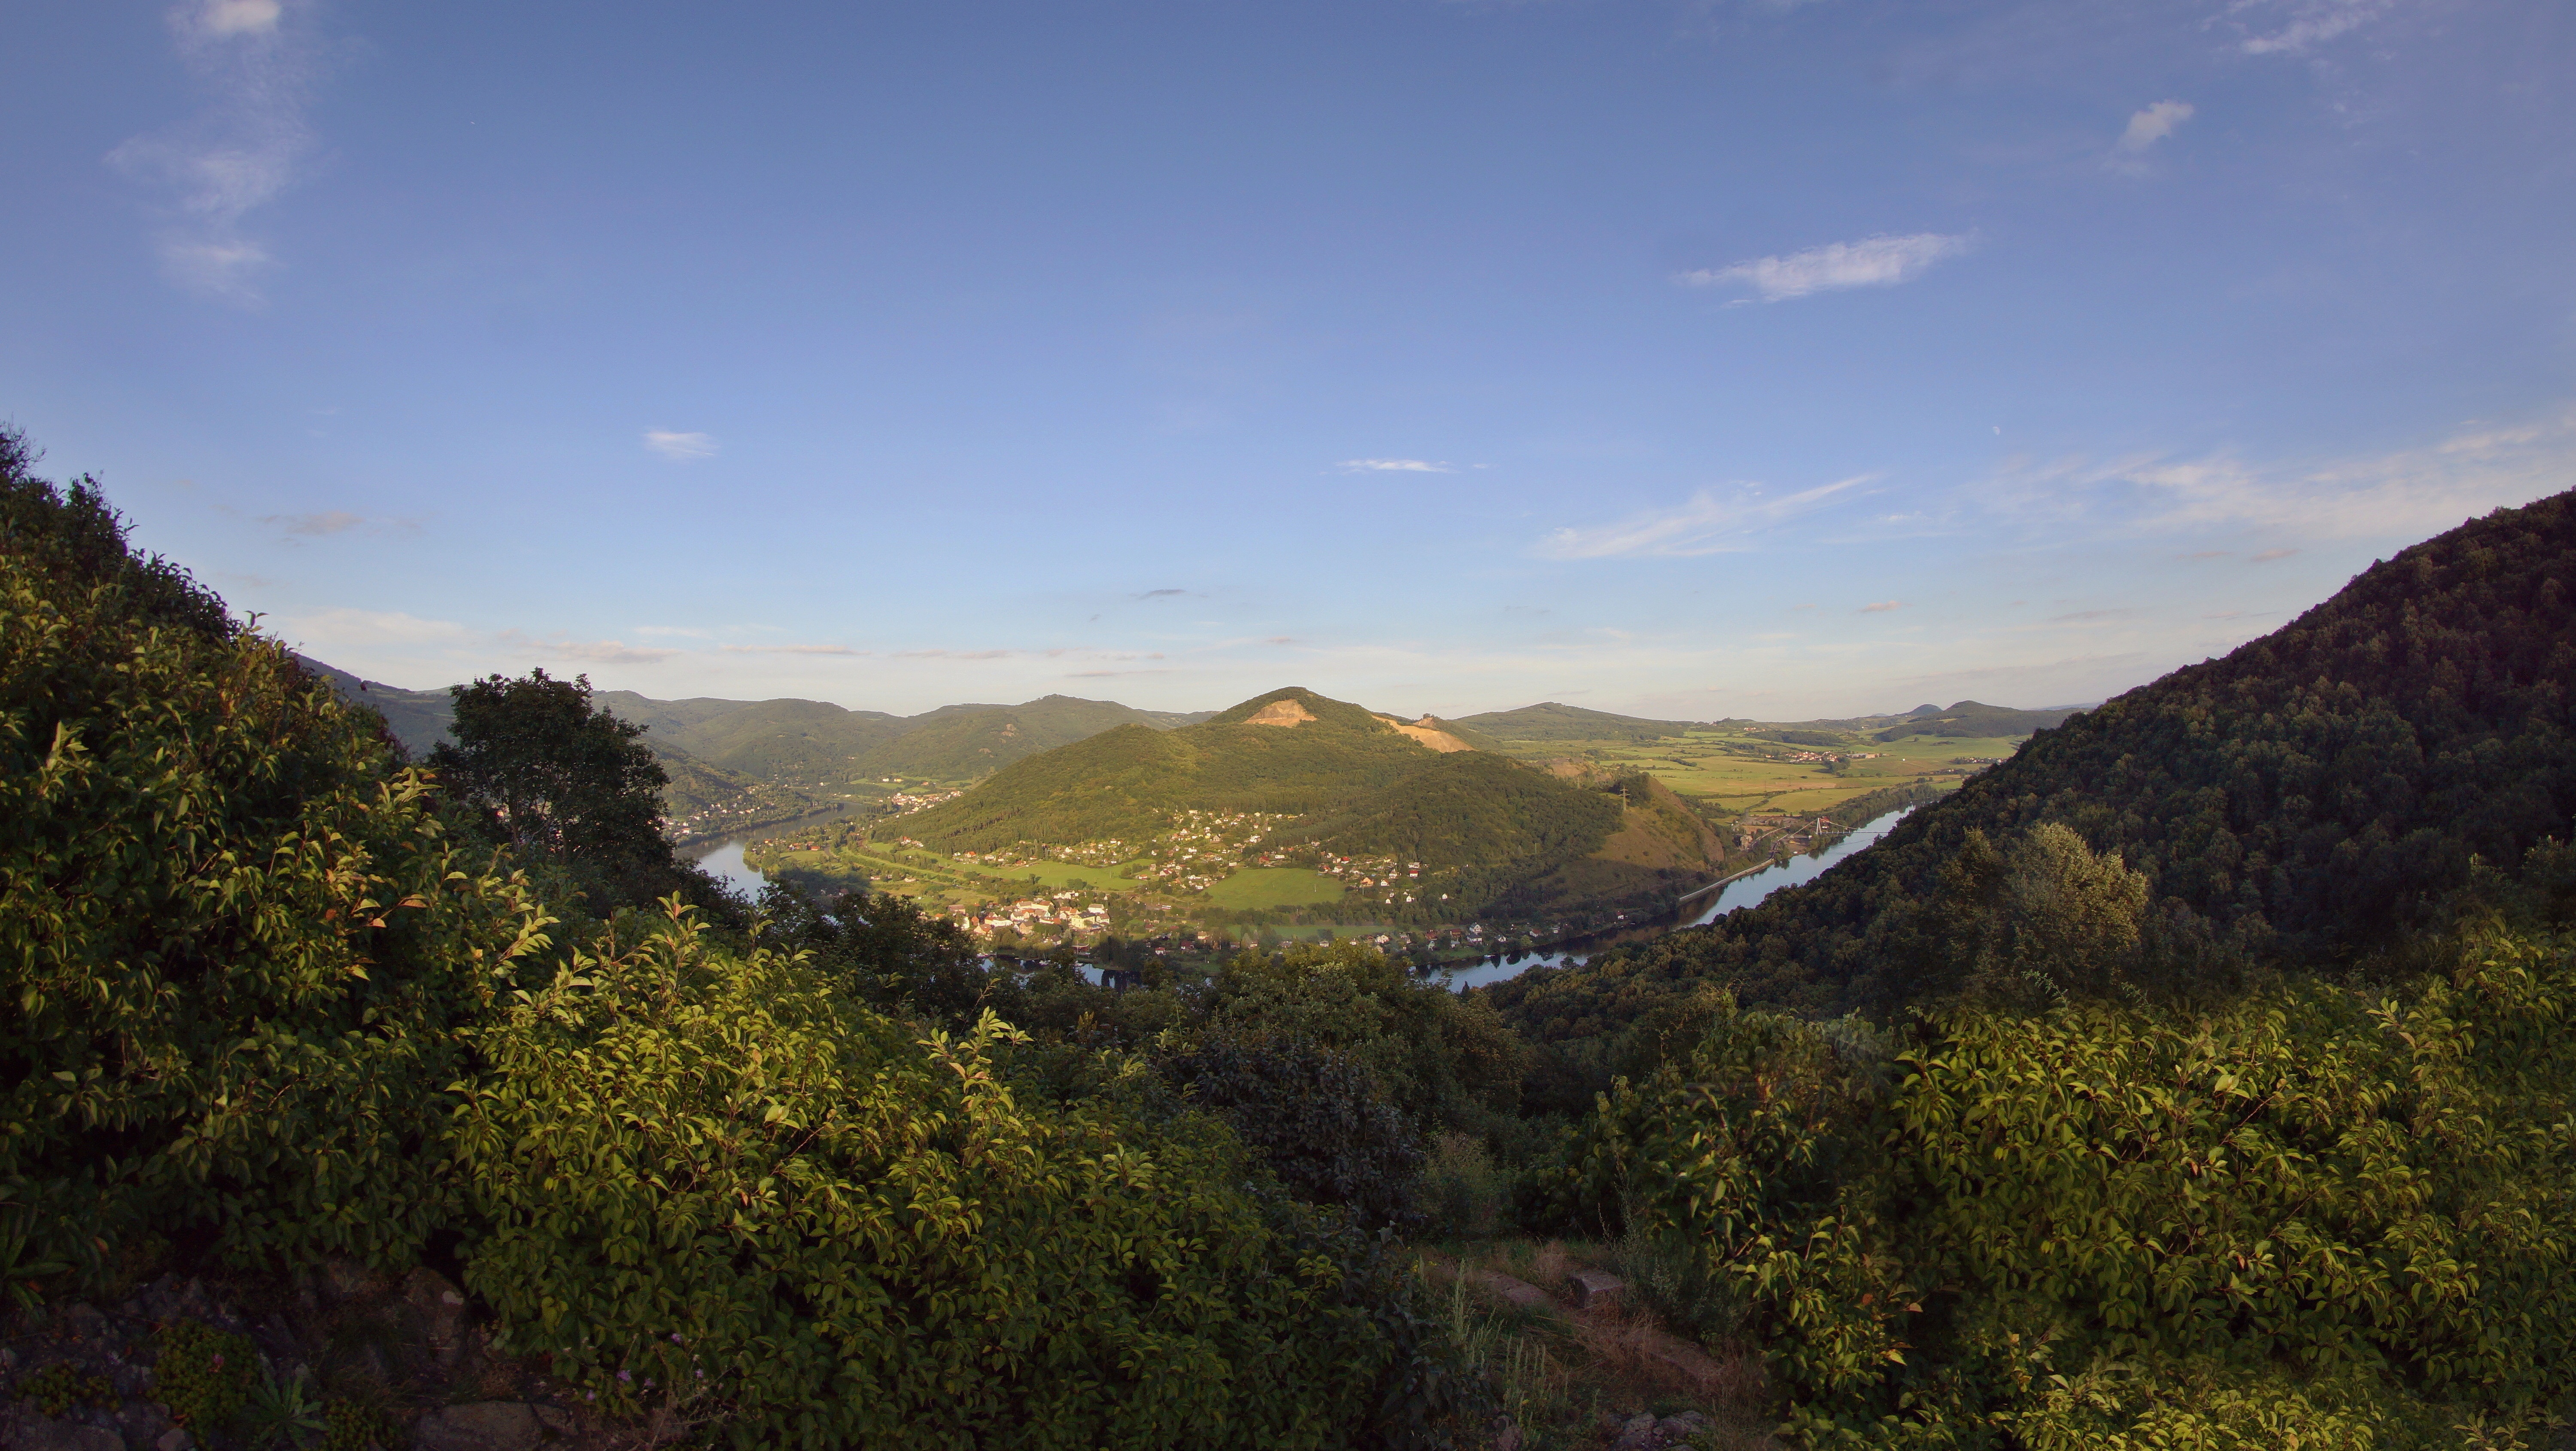
landscape, water, nature, wilderness, walking, mountain, sky, trail, meadow, hill, adventure, view, river, valley, mountain range, panorama, travel, tourism, trip, highland, ridge, alps, plateau, fell, loch, czech republic, elbe, landform, river bank, mountain pass, gateway to the czech republic, river basin, geographical feature, mountainous landforms